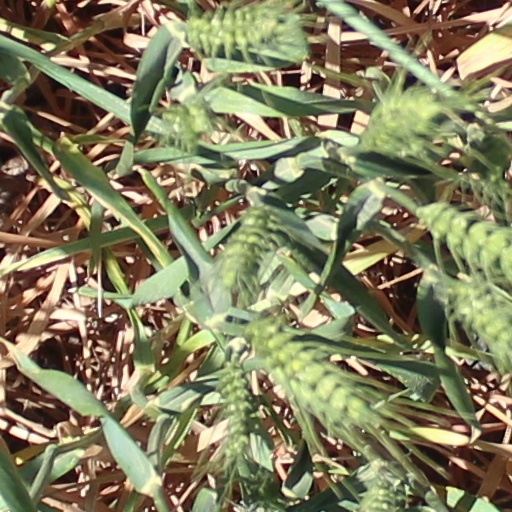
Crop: wheat